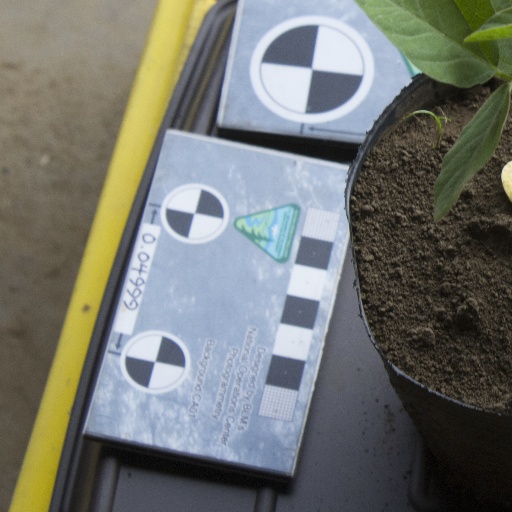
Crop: soybean